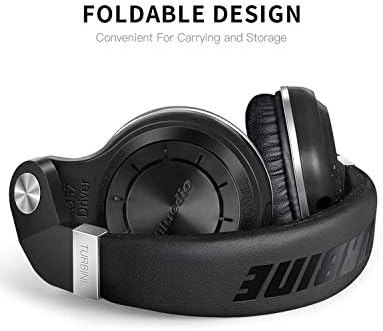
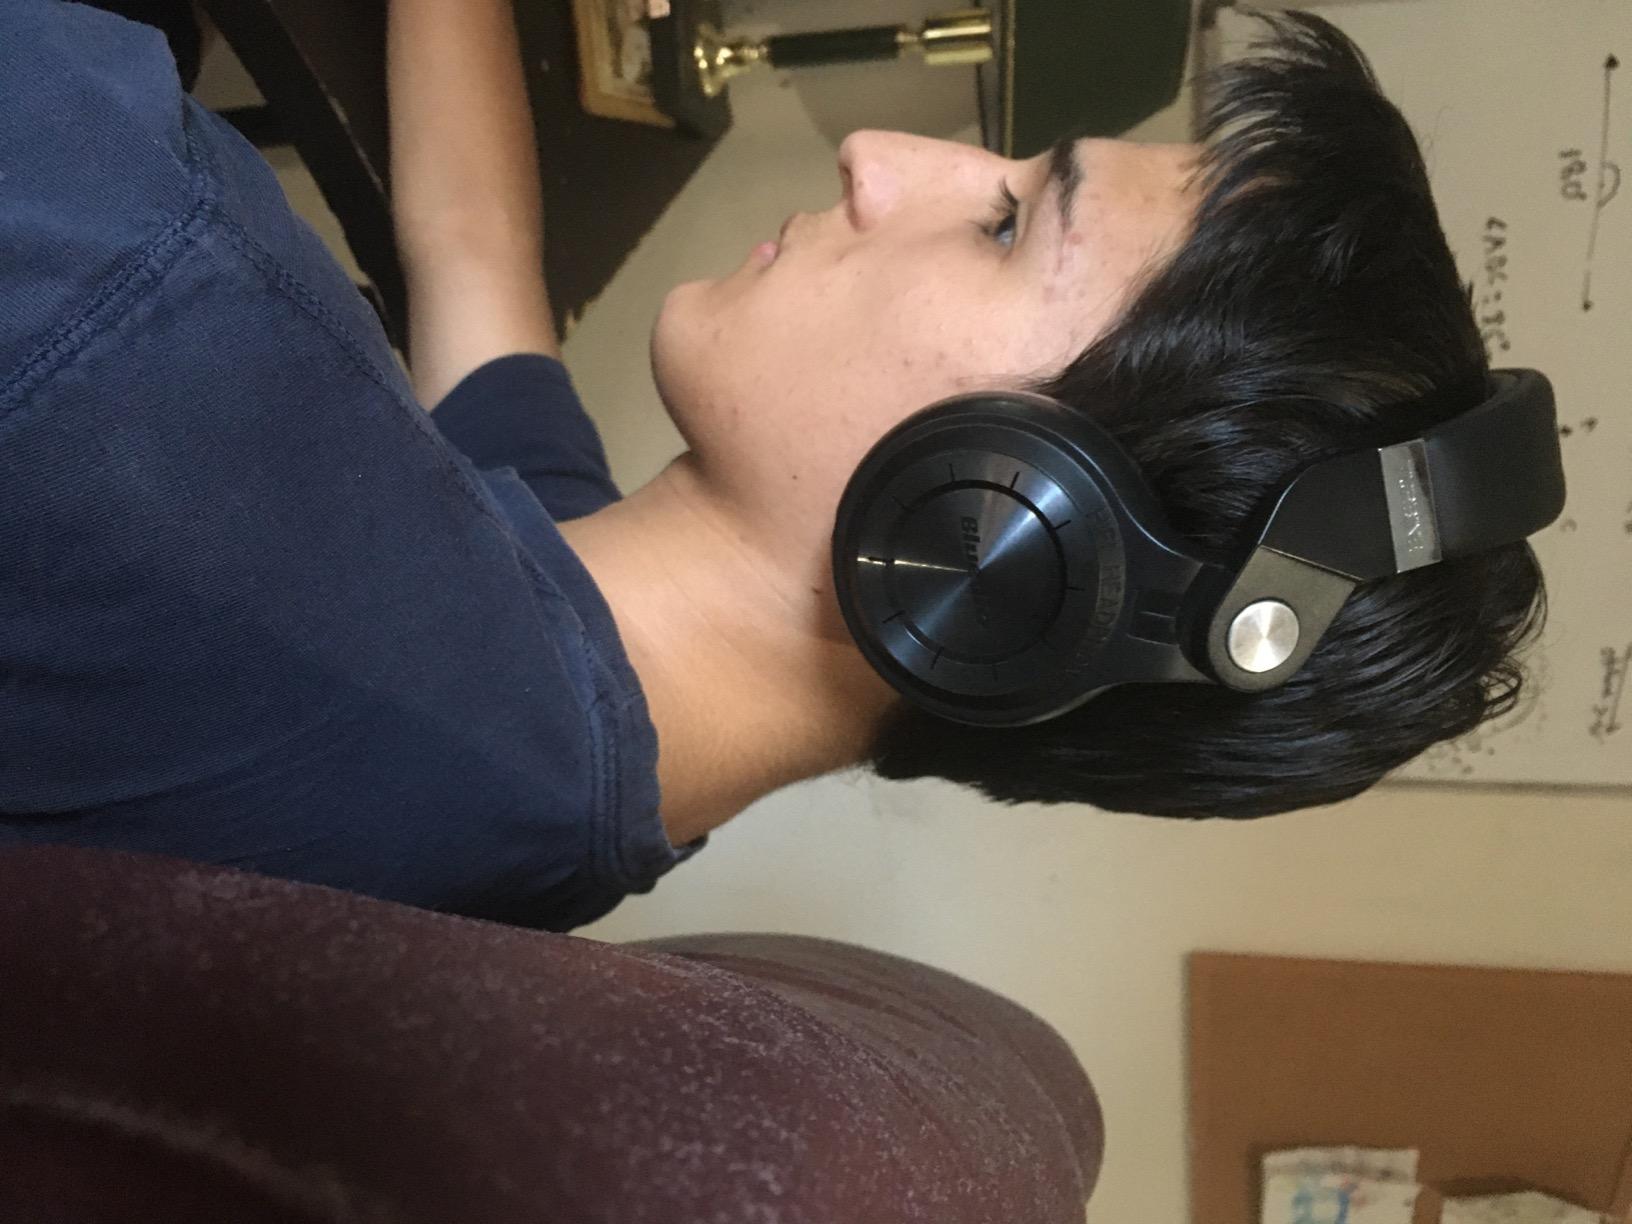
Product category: headphones
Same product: yes